2010 NCAA Division I men's basketball tournament

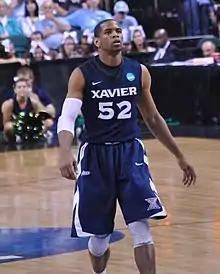
Tu Holloway

In what Gregg Doyel of CBSSports.com called "one of the best games in the history of the Sweet 16", Kansas State downed Xavier, 101–96, in double overtime in Salt Lake City. The Musketeers' Terrell Holloway made three free throws with 5 seconds remaining in regulation to pull Xavier even with the Wildcats. Down 3 again with the first overtime winding down, Jordan Crawford nailed a 35-foot shot to extend the game further. Jacob Pullen then hit a pair of threes in the second overtime to push K-State over the top.